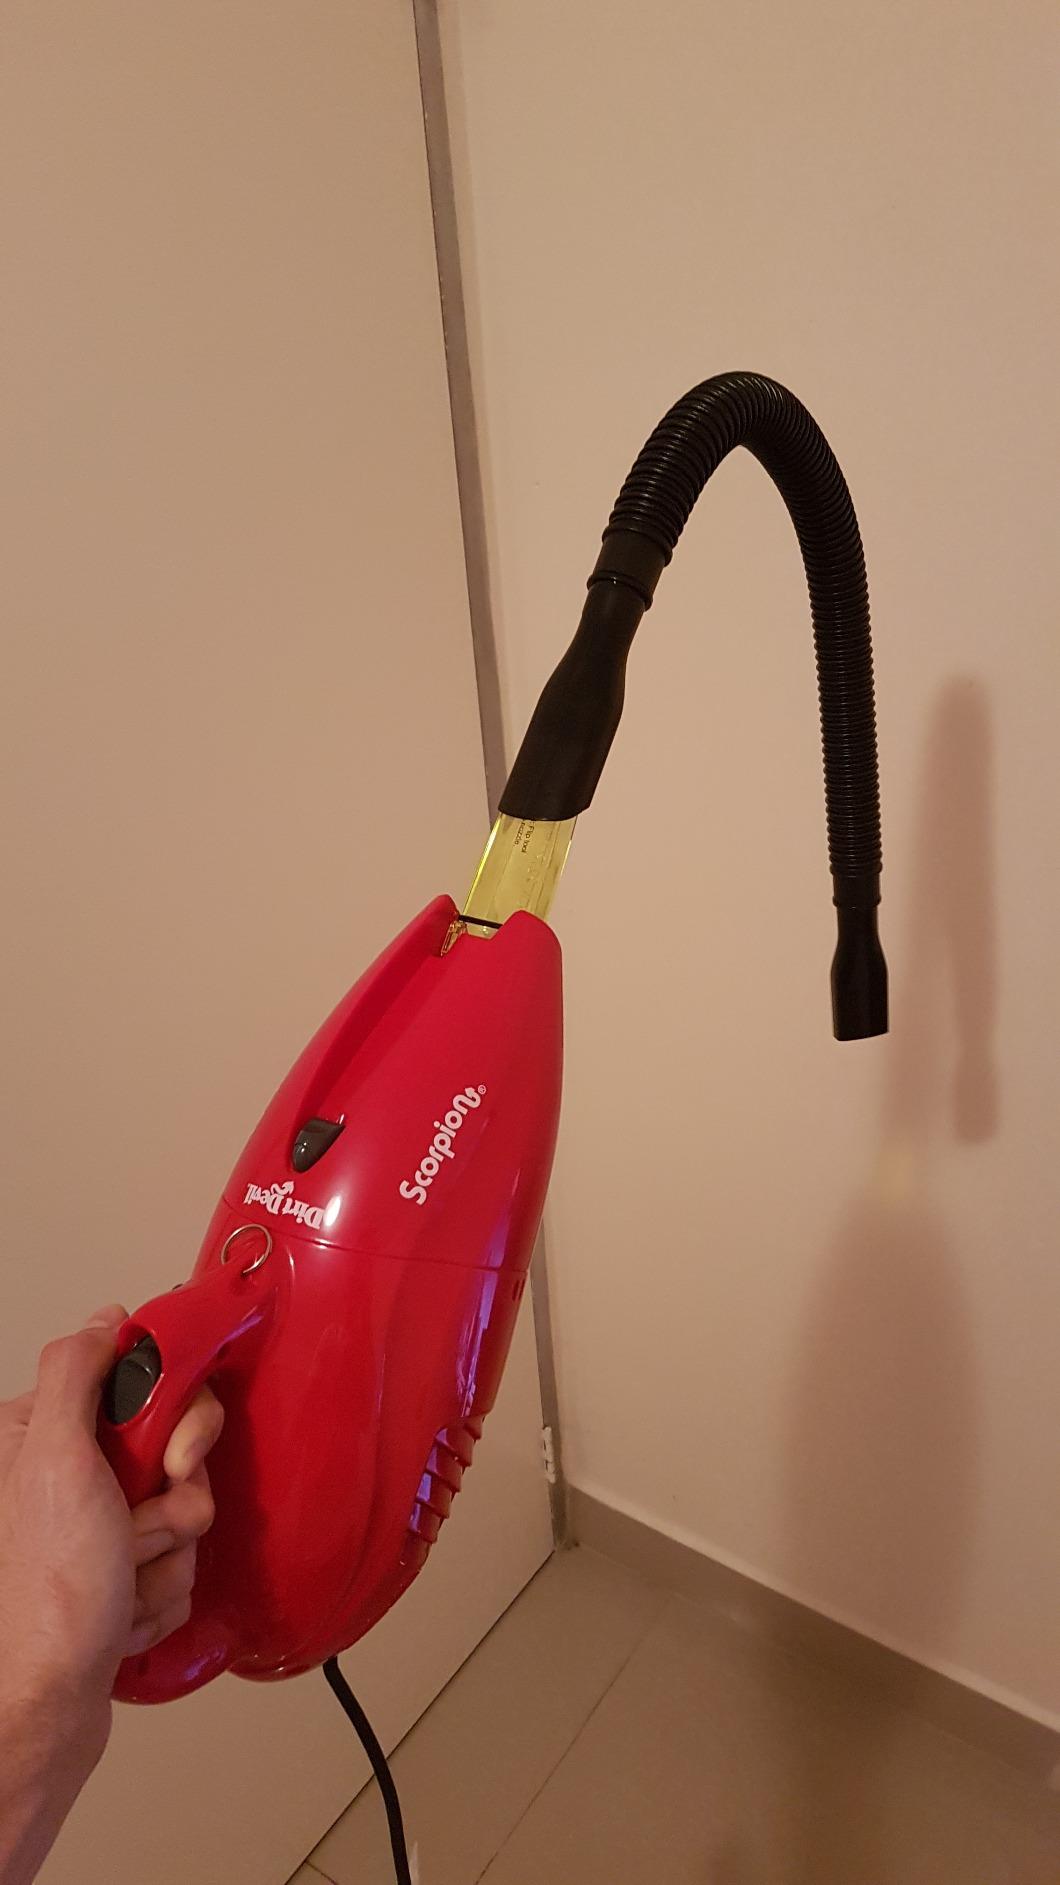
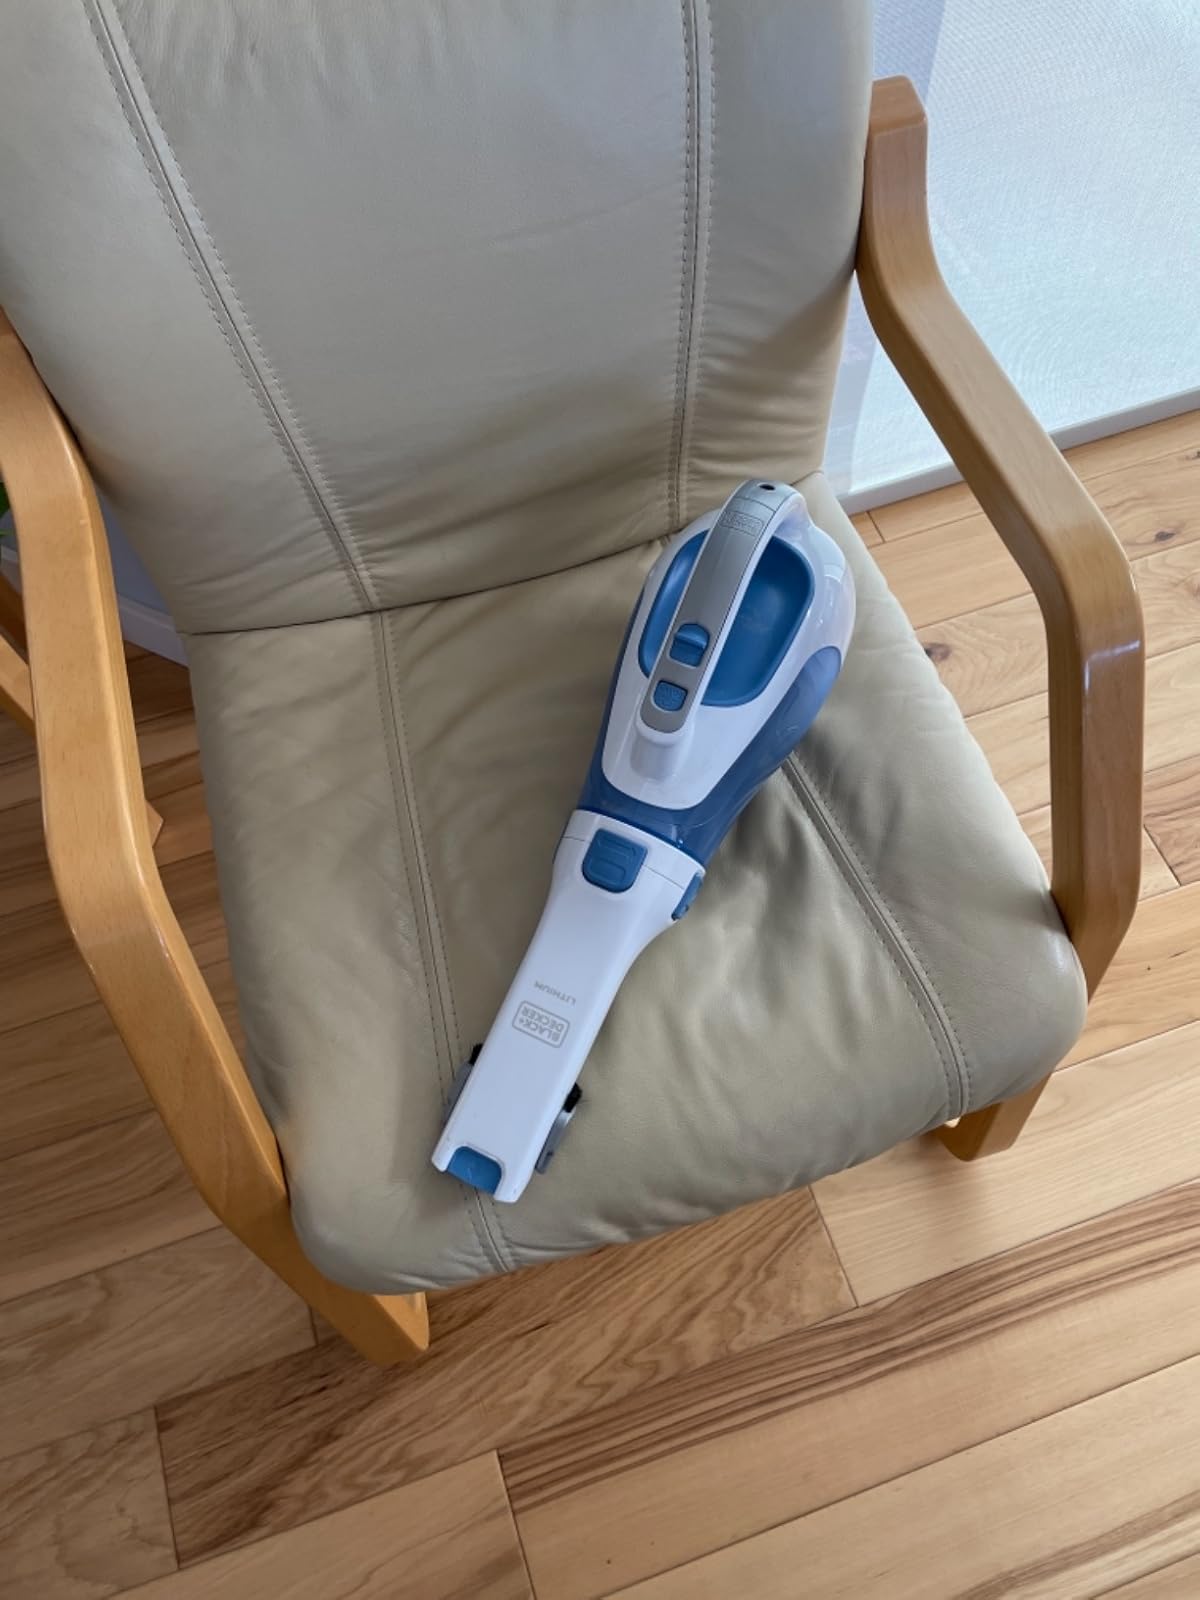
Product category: items_vacuum
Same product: no